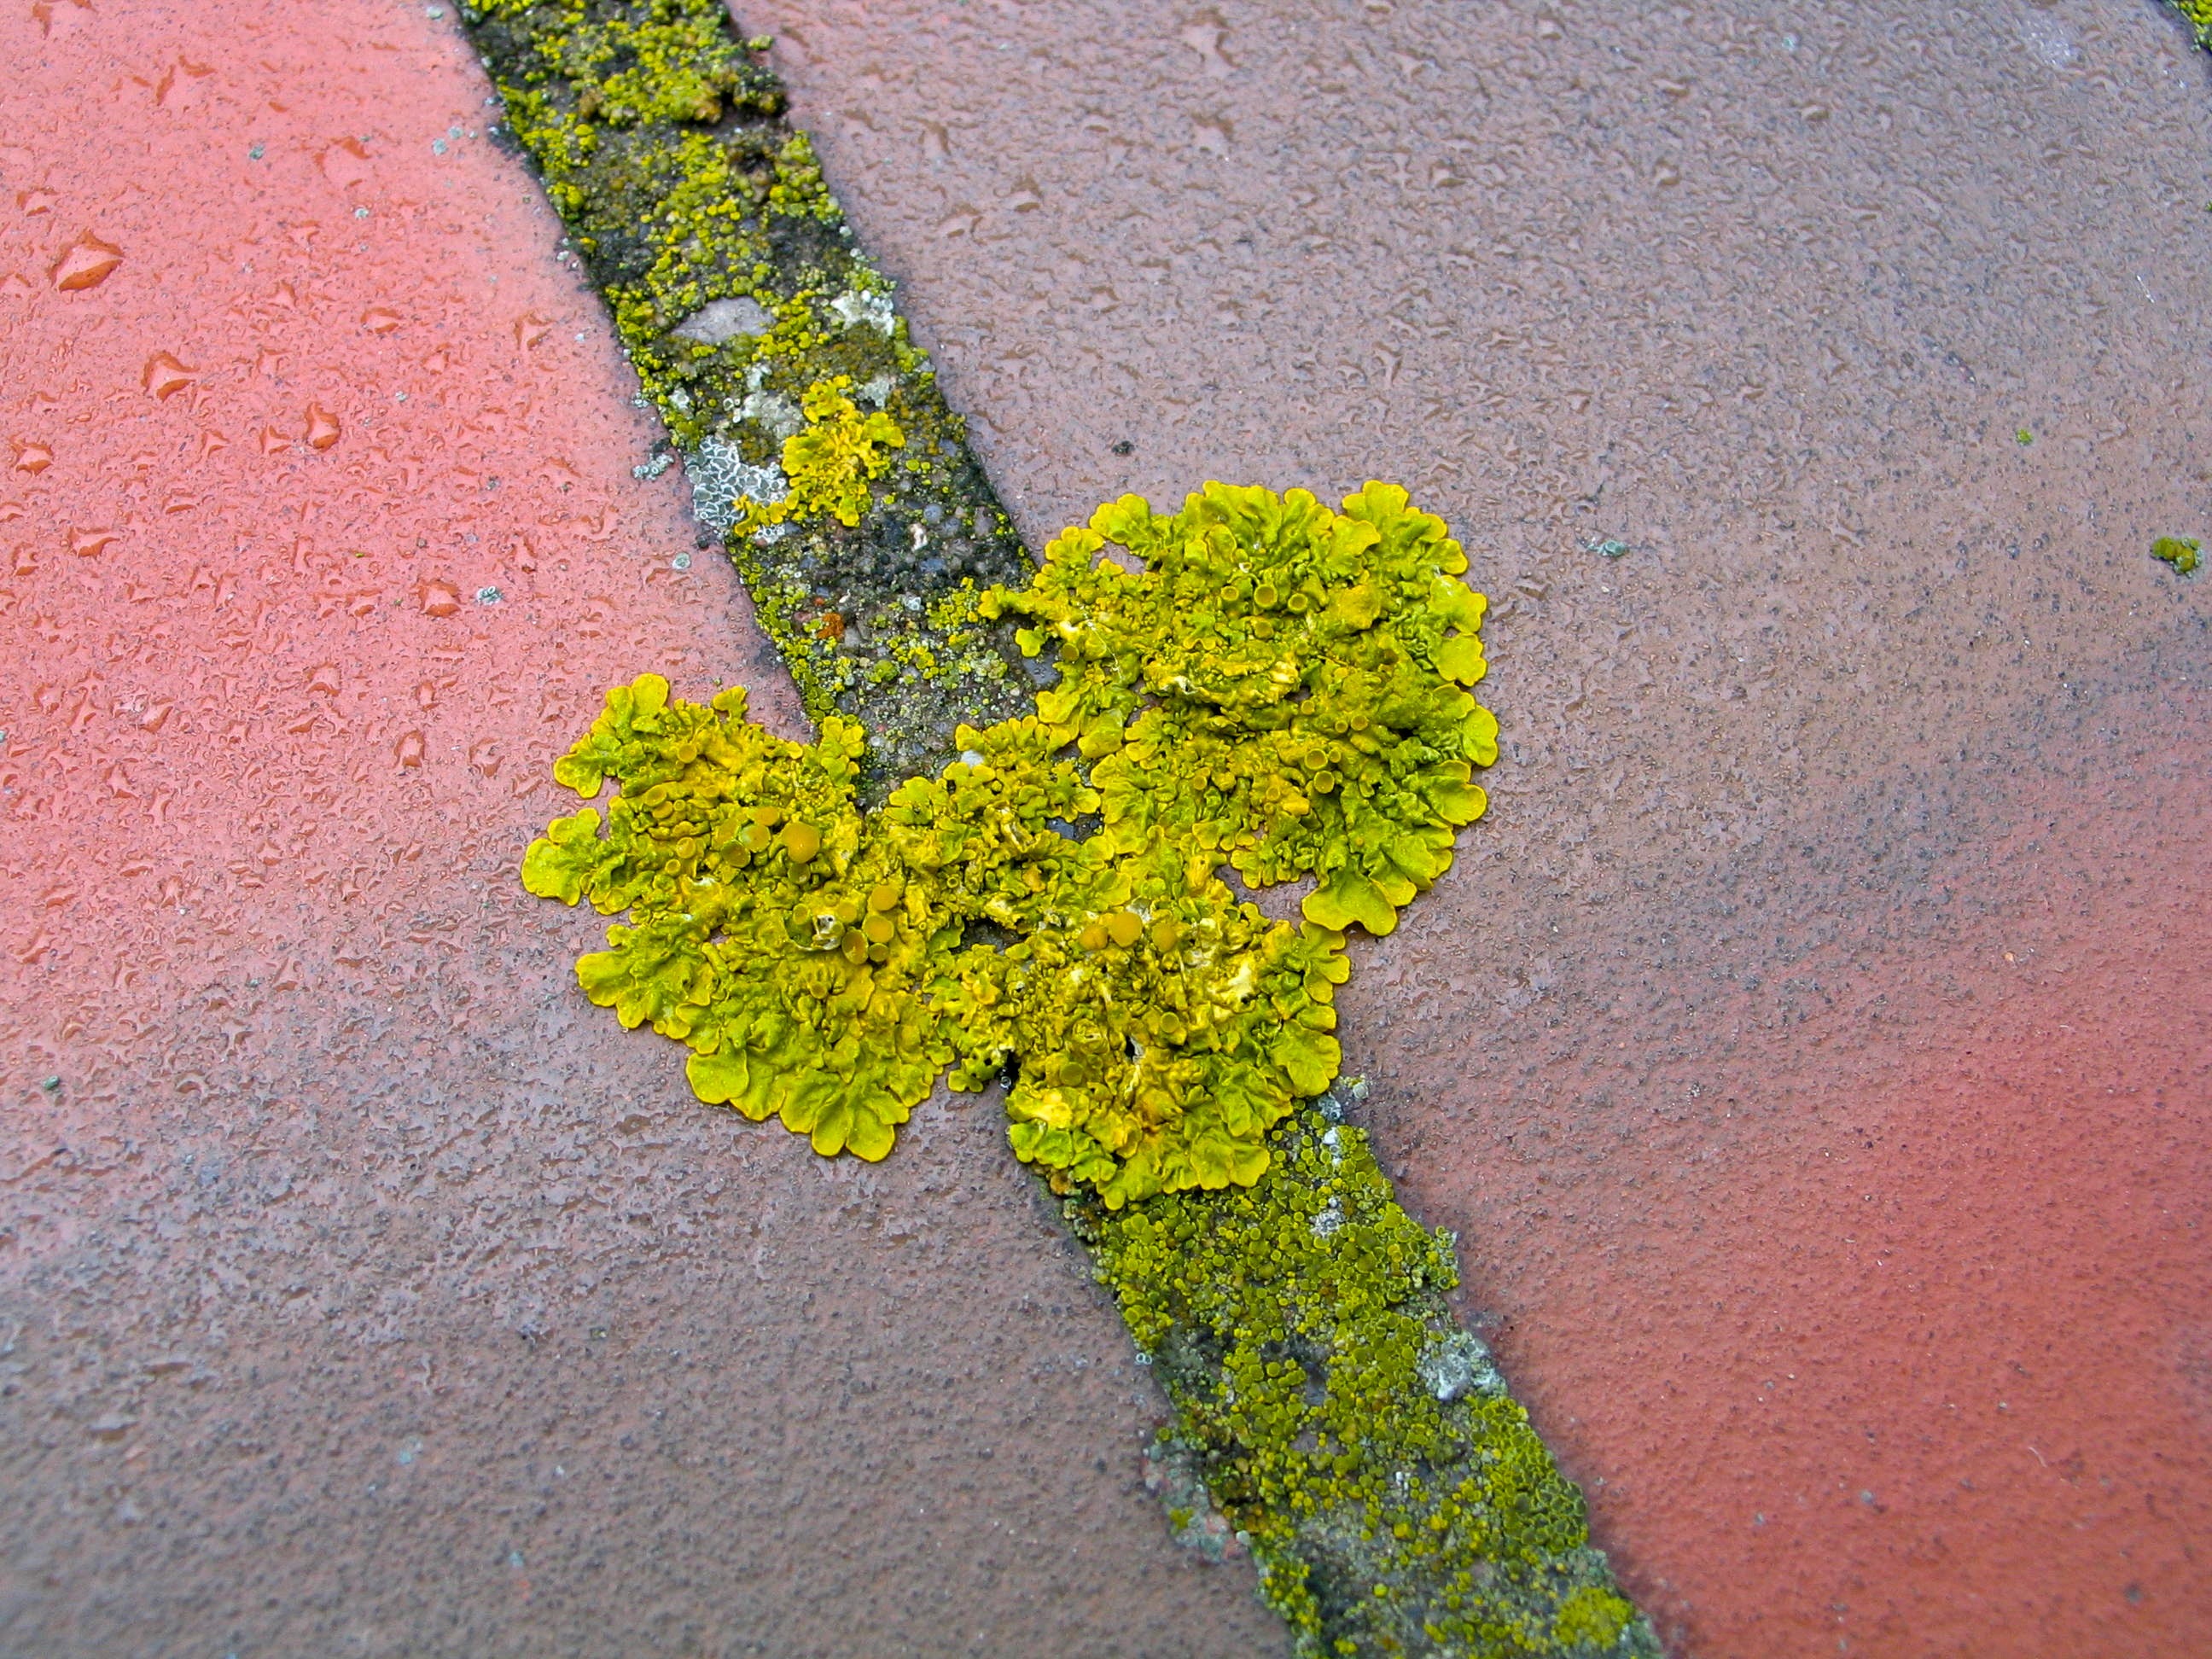
nature, grass, plant, lawn, leaf, flower, asphalt, green, soil, yellow, weave, lichen, algae, flooring, road surface